Radio masts and towers

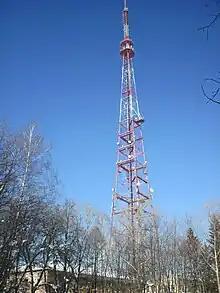
A 3803 KM-type TV tower located in Penza

The steel lattice is the most widespread form of construction. It provides great strength, low weight and wind resistance, and economy in the use of materials. Lattices of triangular cross-section are most common, and square lattices are also widely used. Guyed masts are often used; the supporting guy lines carry lateral forces such as wind loads, allowing the mast to be very narrow and simply constructed.